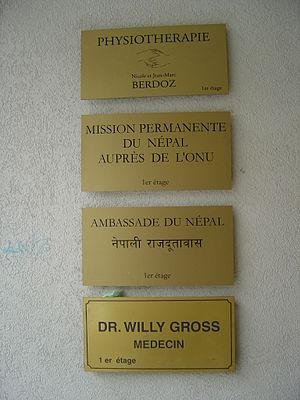
Plaque de l'Ambassade du Népal à Genève, Suisse